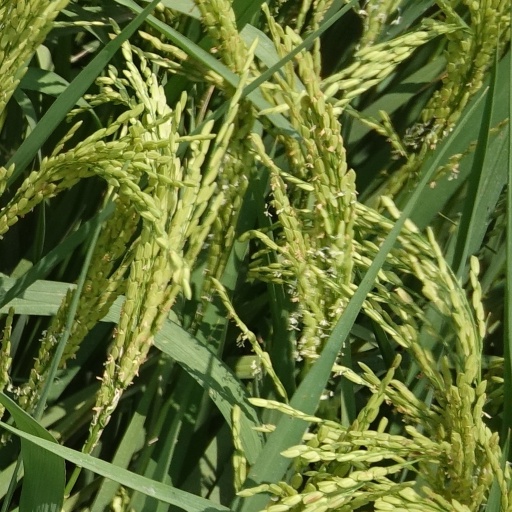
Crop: rice